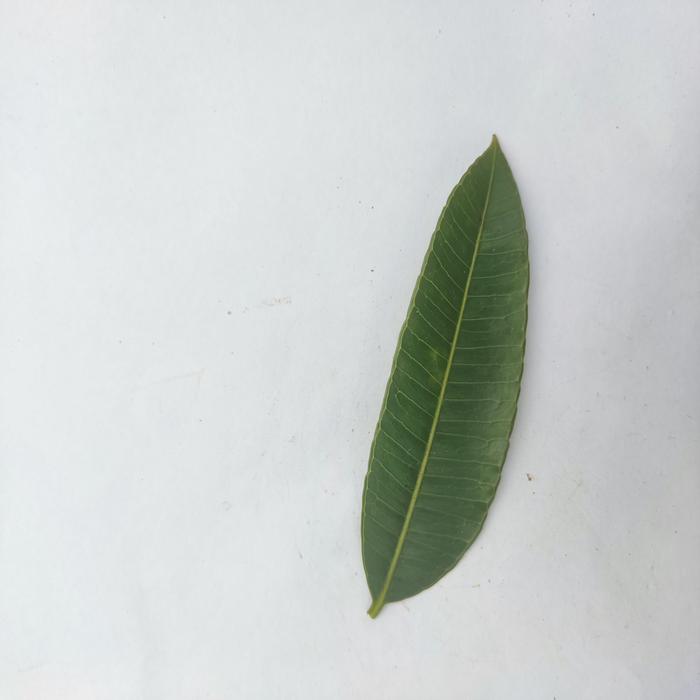
Crop: Hog Plum
Leaf condition: Heathy_Leaf